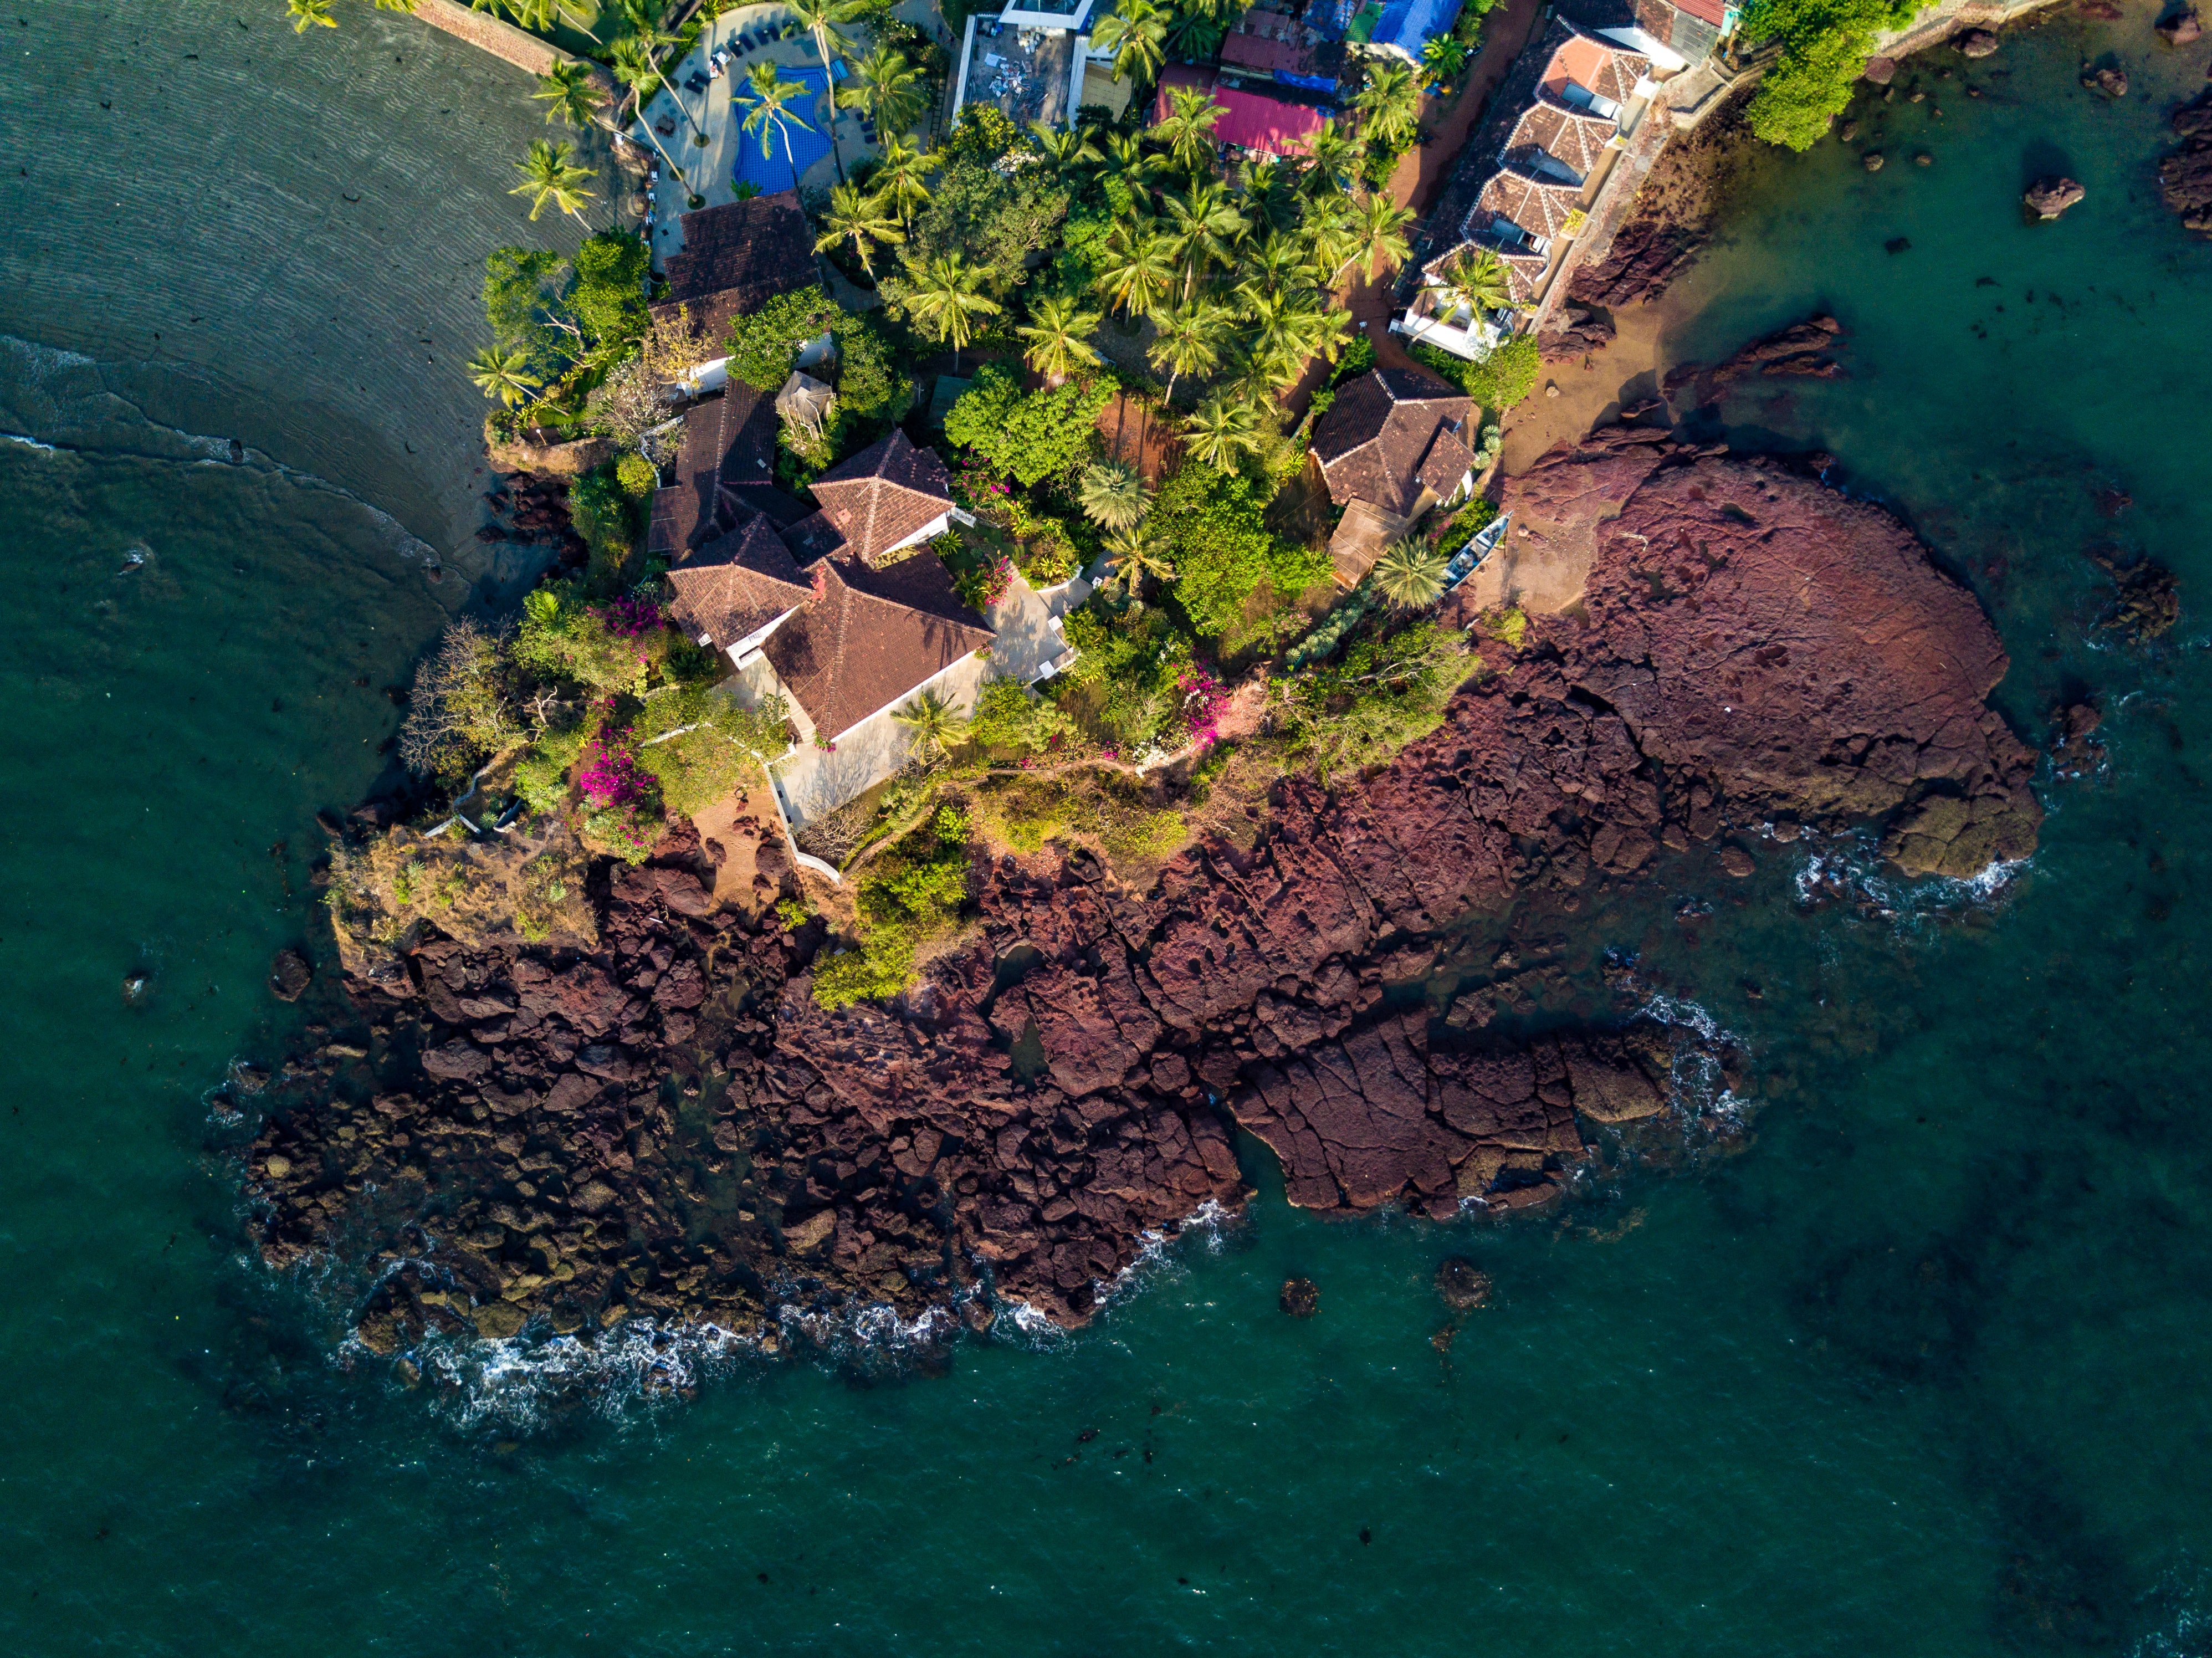
aerial photography, water, earth, coastal and oceanic landforms, sea, coast, islet, tree, landscape, island, world, ocean, geological phenomenon, plant, peninsula, inlet, reflection, terrain